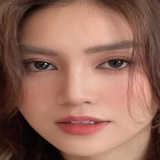
diễn viên Ninh Dương Lan Ngọc